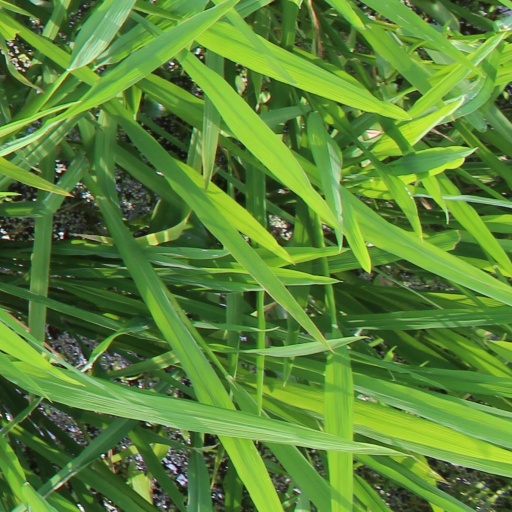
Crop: rice